Maria Farneti

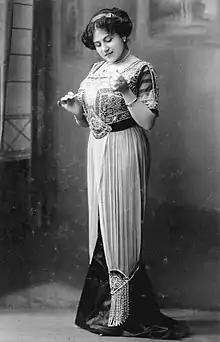
Maria Farneti-Album Farneti 508-94

Maria Farneti was born at Forlì, the daughter of Domenico Farneti and Clementina Babini. She studied voice with Virginia Gazzuoli, at the Liceo Rossini in Pesaro.